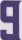
Number: 9